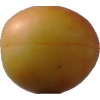
Label: cherry_wax